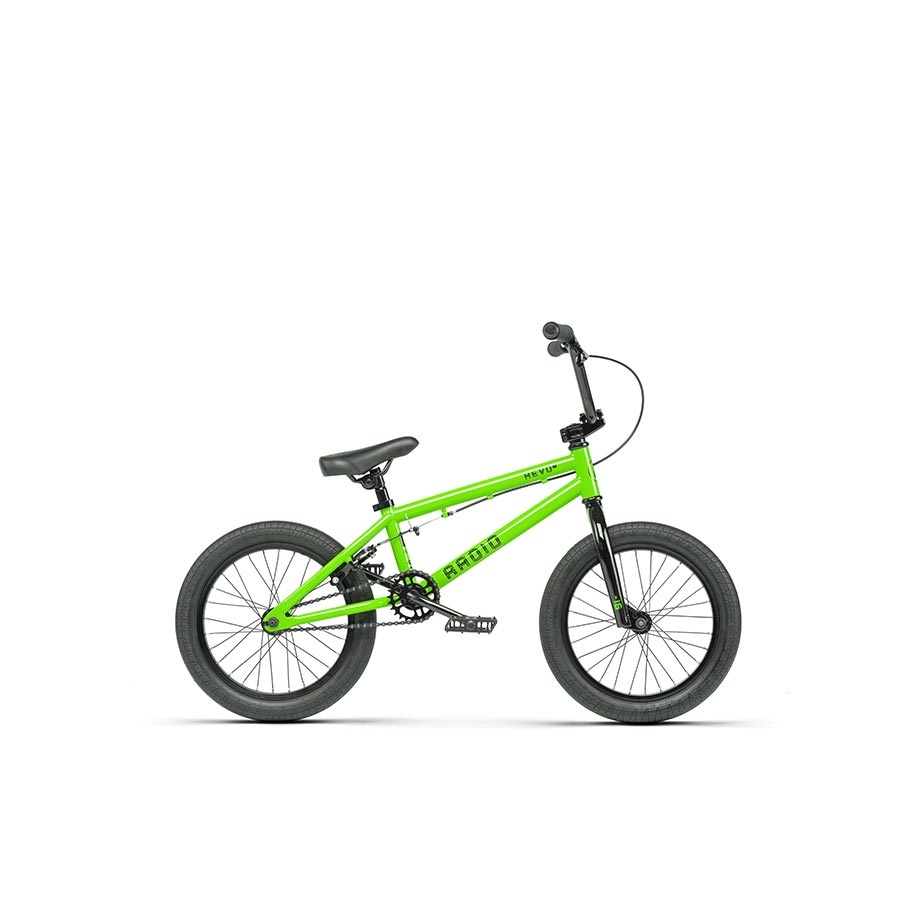
Revo
FRAME: RADIO ''REVO 16'' frame, full 1020 hi-ten FORK: RADIO ''ROOKIE 16'' fork, hi-ten BARS: RADIO ''REVO 16'' bar, hi-ten STEM: SALT ''JUNIOR'' topload stem, 40mm reach HEADSET: FSA A-headset, loose ball CRANKS: RADIO ''ROOKIE'' 1pc crank, forged, crmo, 127mm Bottom bracket: RADIO ''US'' bb set, loose ball FRONT HUB: RADIO ''ROOKIE'' hub, steel, lb, 3/8''s, 28h REAR HUB: RADIO ''ROOKIE'' cassette hub, steel, lb, 9T, 3/8'' axle, 28h TIRES: RADIO ''ROOKIE'' tires, 16''x2.1'', front & rear WEIGHT: 9.95kg / 21.94lbs TOP TUBE LENGTH: 16'' CHAIN STAY LENGTH: 11.2'' Attributes Color Light green Frame Size 16'' Primary Color Green Wheel Diameter 16''
Brand: Radio
Category: Sporting Goods > Outdoor Recreation > Cycling > Bicycles > BMX Bikes